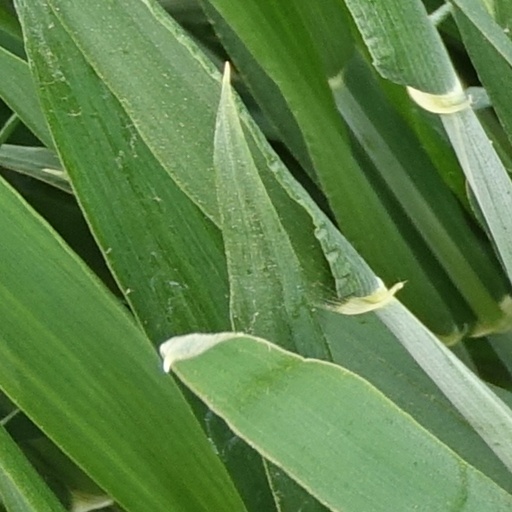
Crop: wheat